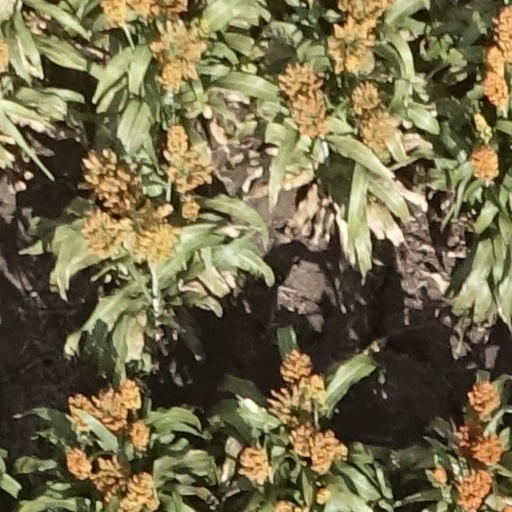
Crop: sorghum